Jimmy Thompson (actor)

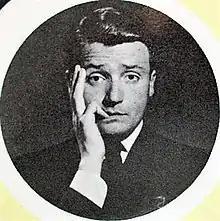

He was born 30 October 1925 in Halifax, West Riding of Yorkshire and educated at St. Peter's School in York. As a young man he began his career in repertory theatre in Yorkshire and he toured with a theatrical company headed by Jean Forbes-Robertson.